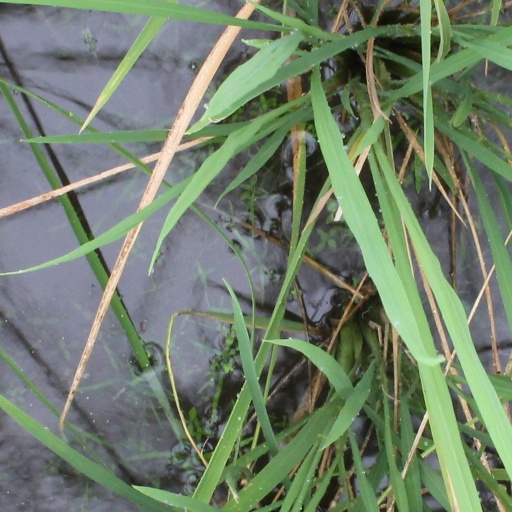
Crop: rice